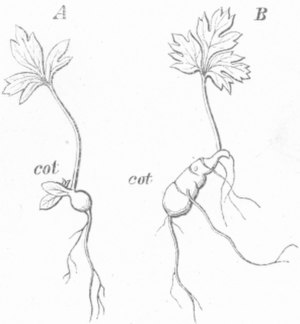
Hvid anemone / Galleri
Hvid anemone er en 10-25 cm høj urt, der vokser i skove og krat, på heder og nordvendte skrænter. Hele planten er giftig.